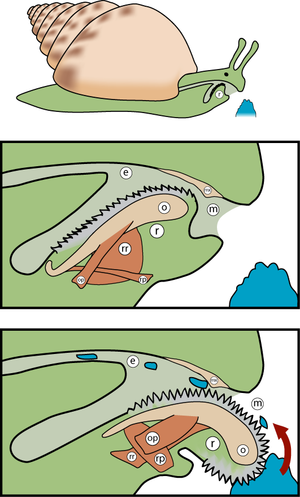
La radula est une sorte de langue constituée d'une lame basale munie de nombreuses dents chitineuses, formant une râpe, que l'on trouve dans la cavité buccale des mollusques. Elle permet à l'animal de brouter le périphyton en raclant le substrat, ou d'arracher des particules à de la matière morte ou en décomposition pour les espèces qui s'en nourrissent.